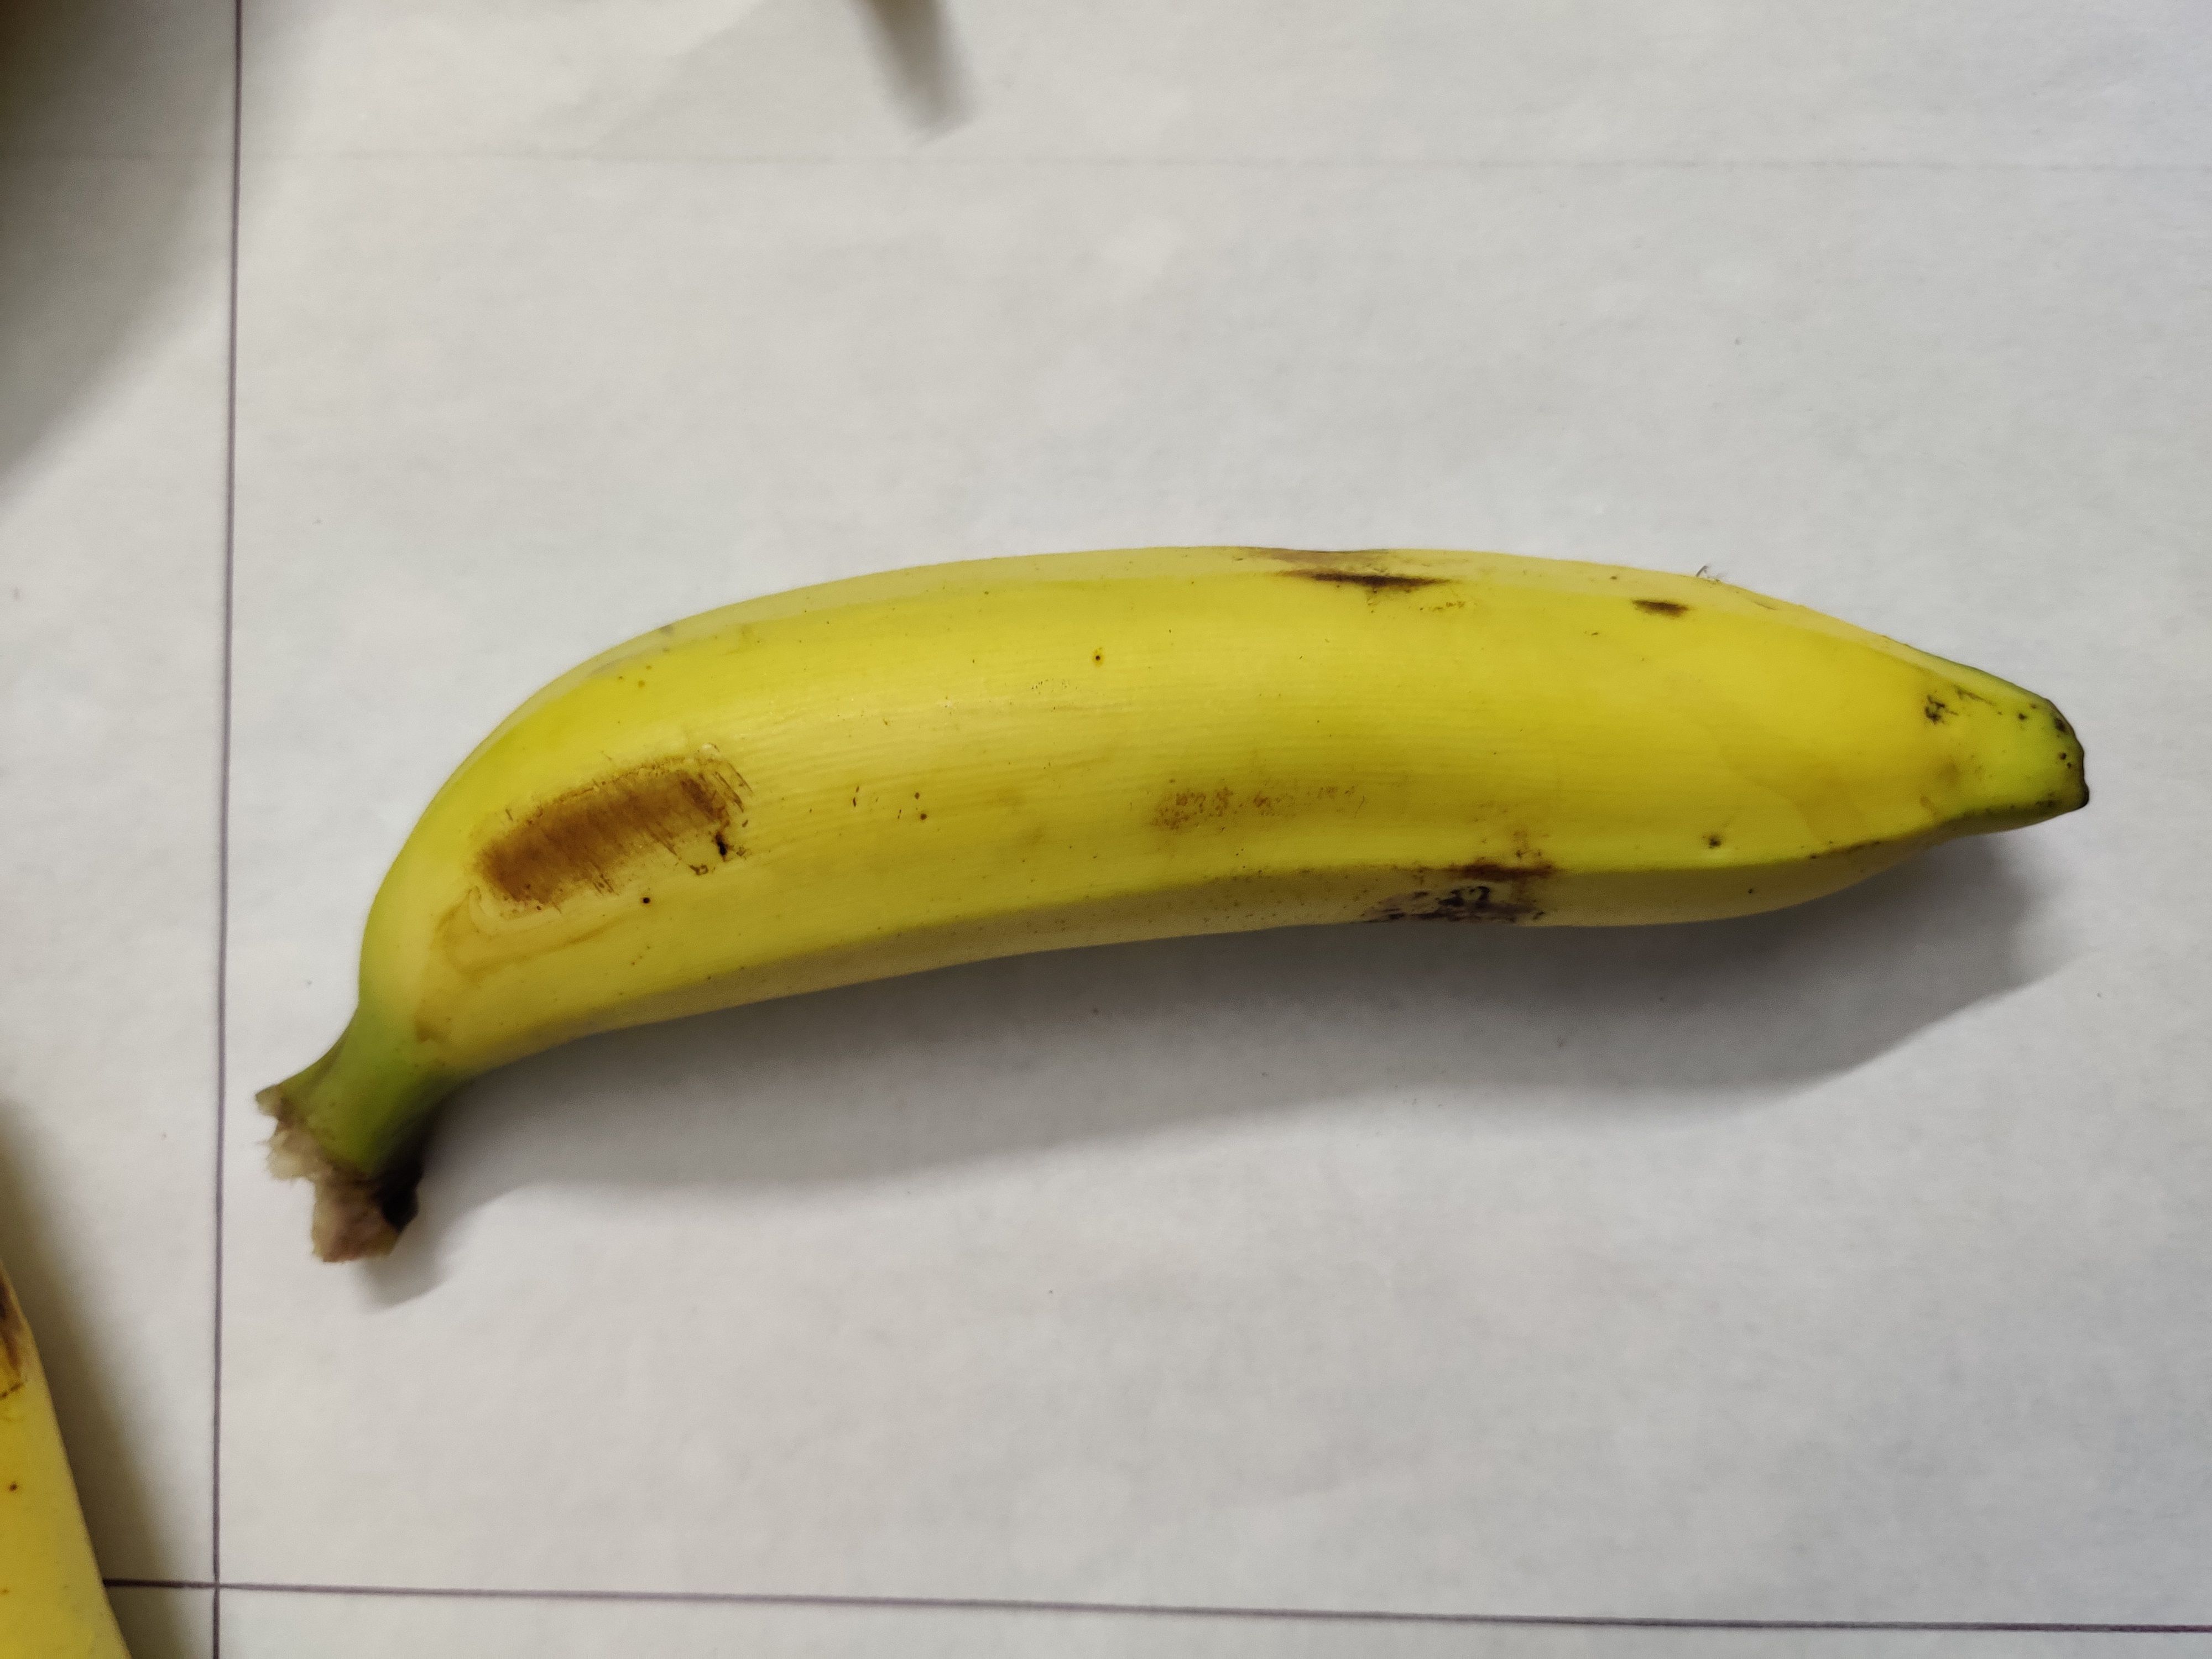
Fruit: banana
Grade: 2nd-grade